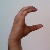
The image shows a hand gesture representing the letter 'C' in Indian Sign Language.